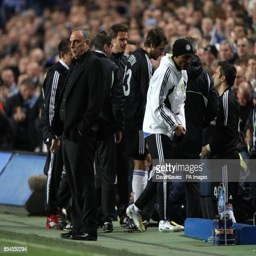
football player stands as football player leaves the field injured to be replaced by football player